Perren Baker

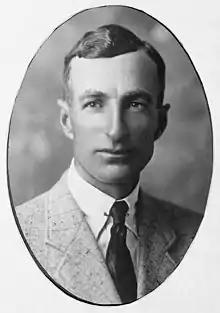
Baker in 1924

Perren Earle Baker (August 10, 1877 – February 13, 1974) was a Canadian politician who served as Alberta's Minister of Education from 1921 until 1935.